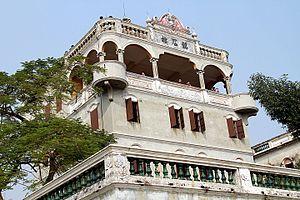
L’architecture chinoise, est depuis les années 1980, une architecture en pleine mutation. Une nouvelle génération d’architectes chinois prend la relève des premiers architectes formés en Occident au XXᵉ siècle et l’aspect architectural et urbain de la Chine se métamorphose à vive allure, aux dépens des dernières traces de l’architecture traditionnelle encore visibles, et aux dépens de l’architecture des minorités : l’architecture au Tibet, celle des oasis du Xinjiang, les yourtes des éleveurs encore en usage en Mongolie Intérieure et au nord du Xinjiang, parmi tant d’autres.